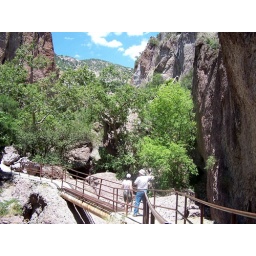
The Catwalk is a series of trails that follow a river through a canyon in the Gila National Forest.